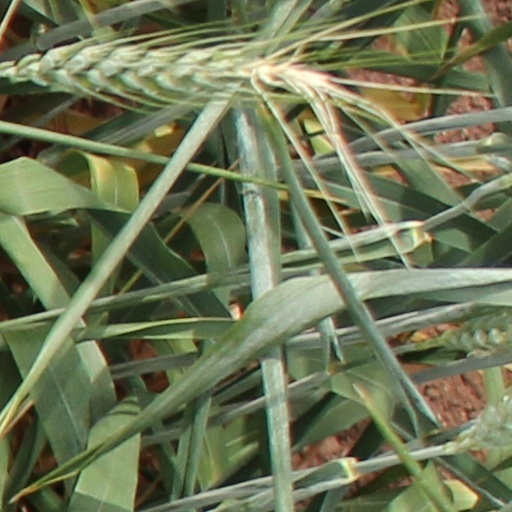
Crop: wheat